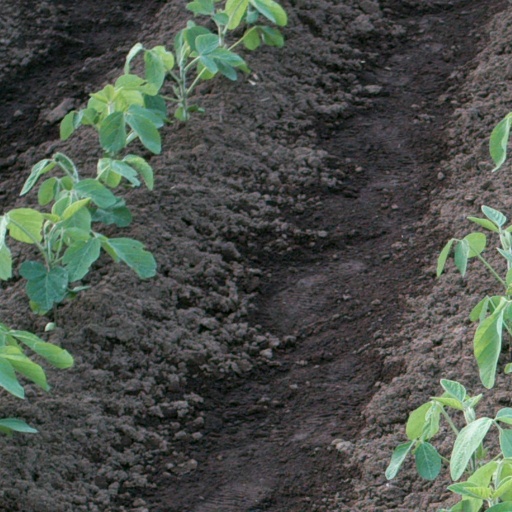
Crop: soybean